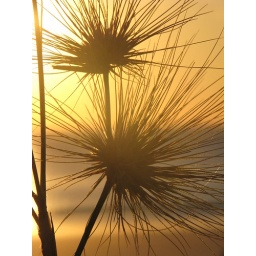
More of the plants that grow in the sand dunes.